Capitano Straordinario delle Navi

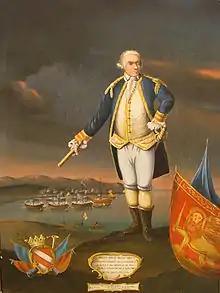
Angelo Emo, the last

The was the senior wartime commander of the ships of the line of the navy of the Republic of Venice.